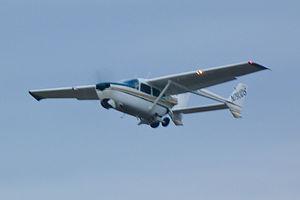
Le Cessna Skymaster est un avion bimoteur américain de type « push-pull » construit dans les années 1960. L'appareil a été produit par Cessna mais aussi par Reims Aviation.